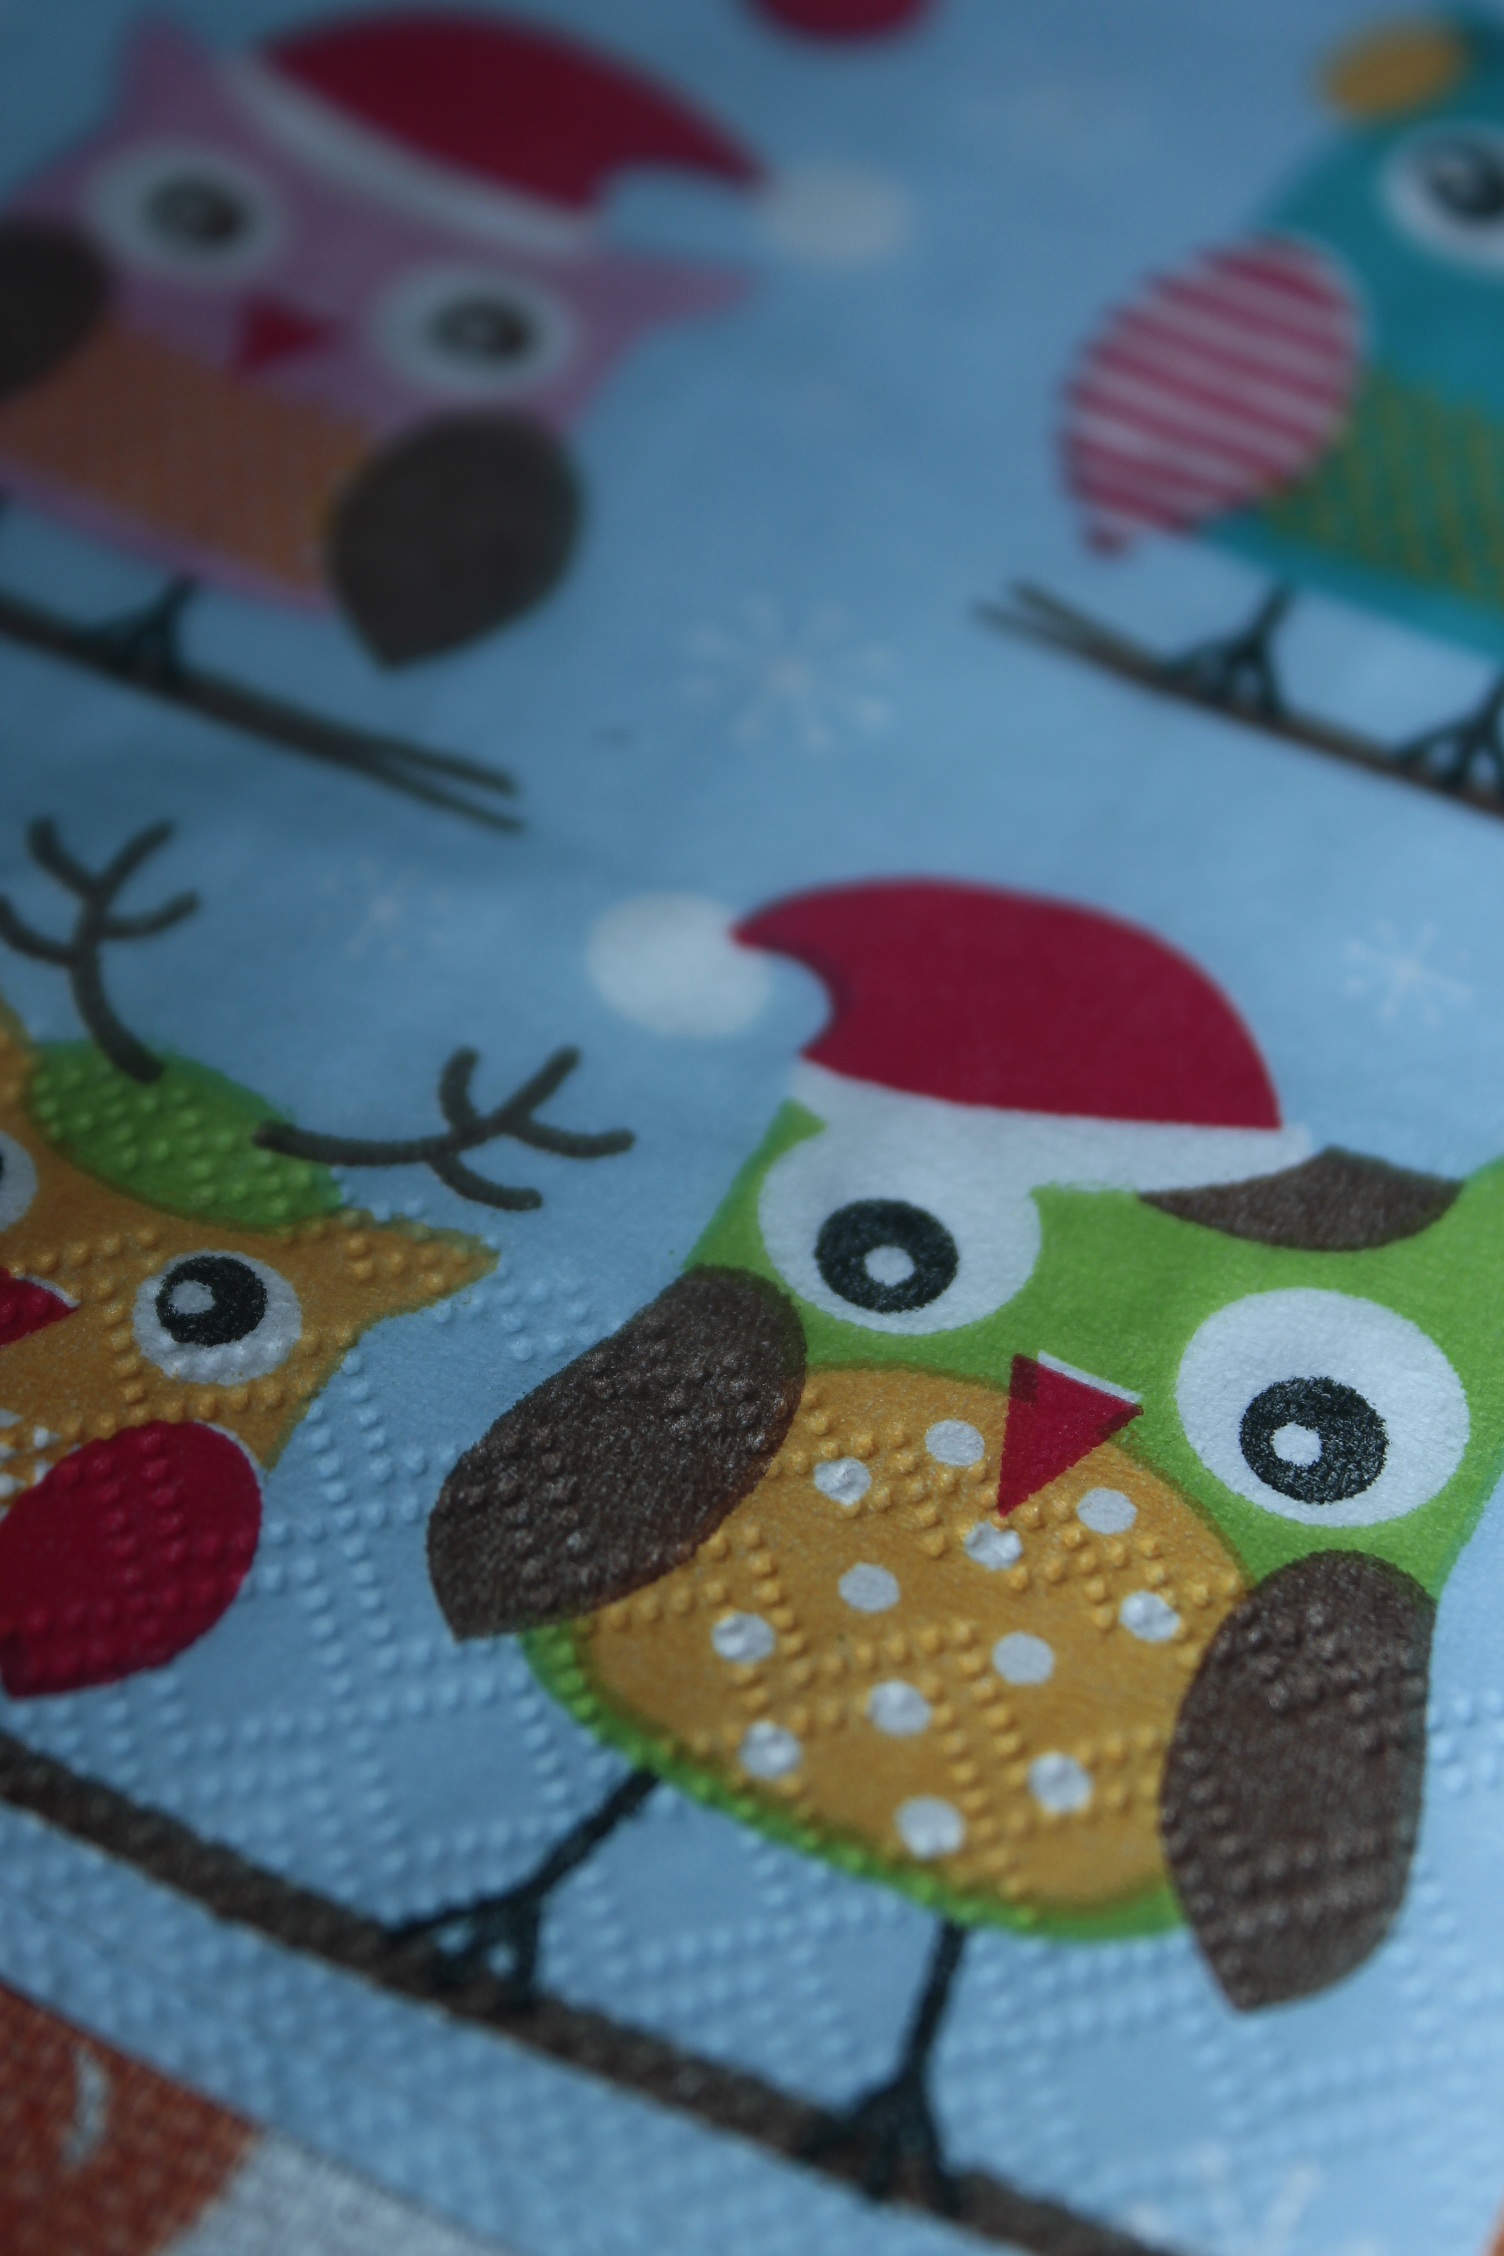
bird, flower, pattern, red, color, owl, material, patchwork, textile, art, owls, sowa, doily, a fairy tale